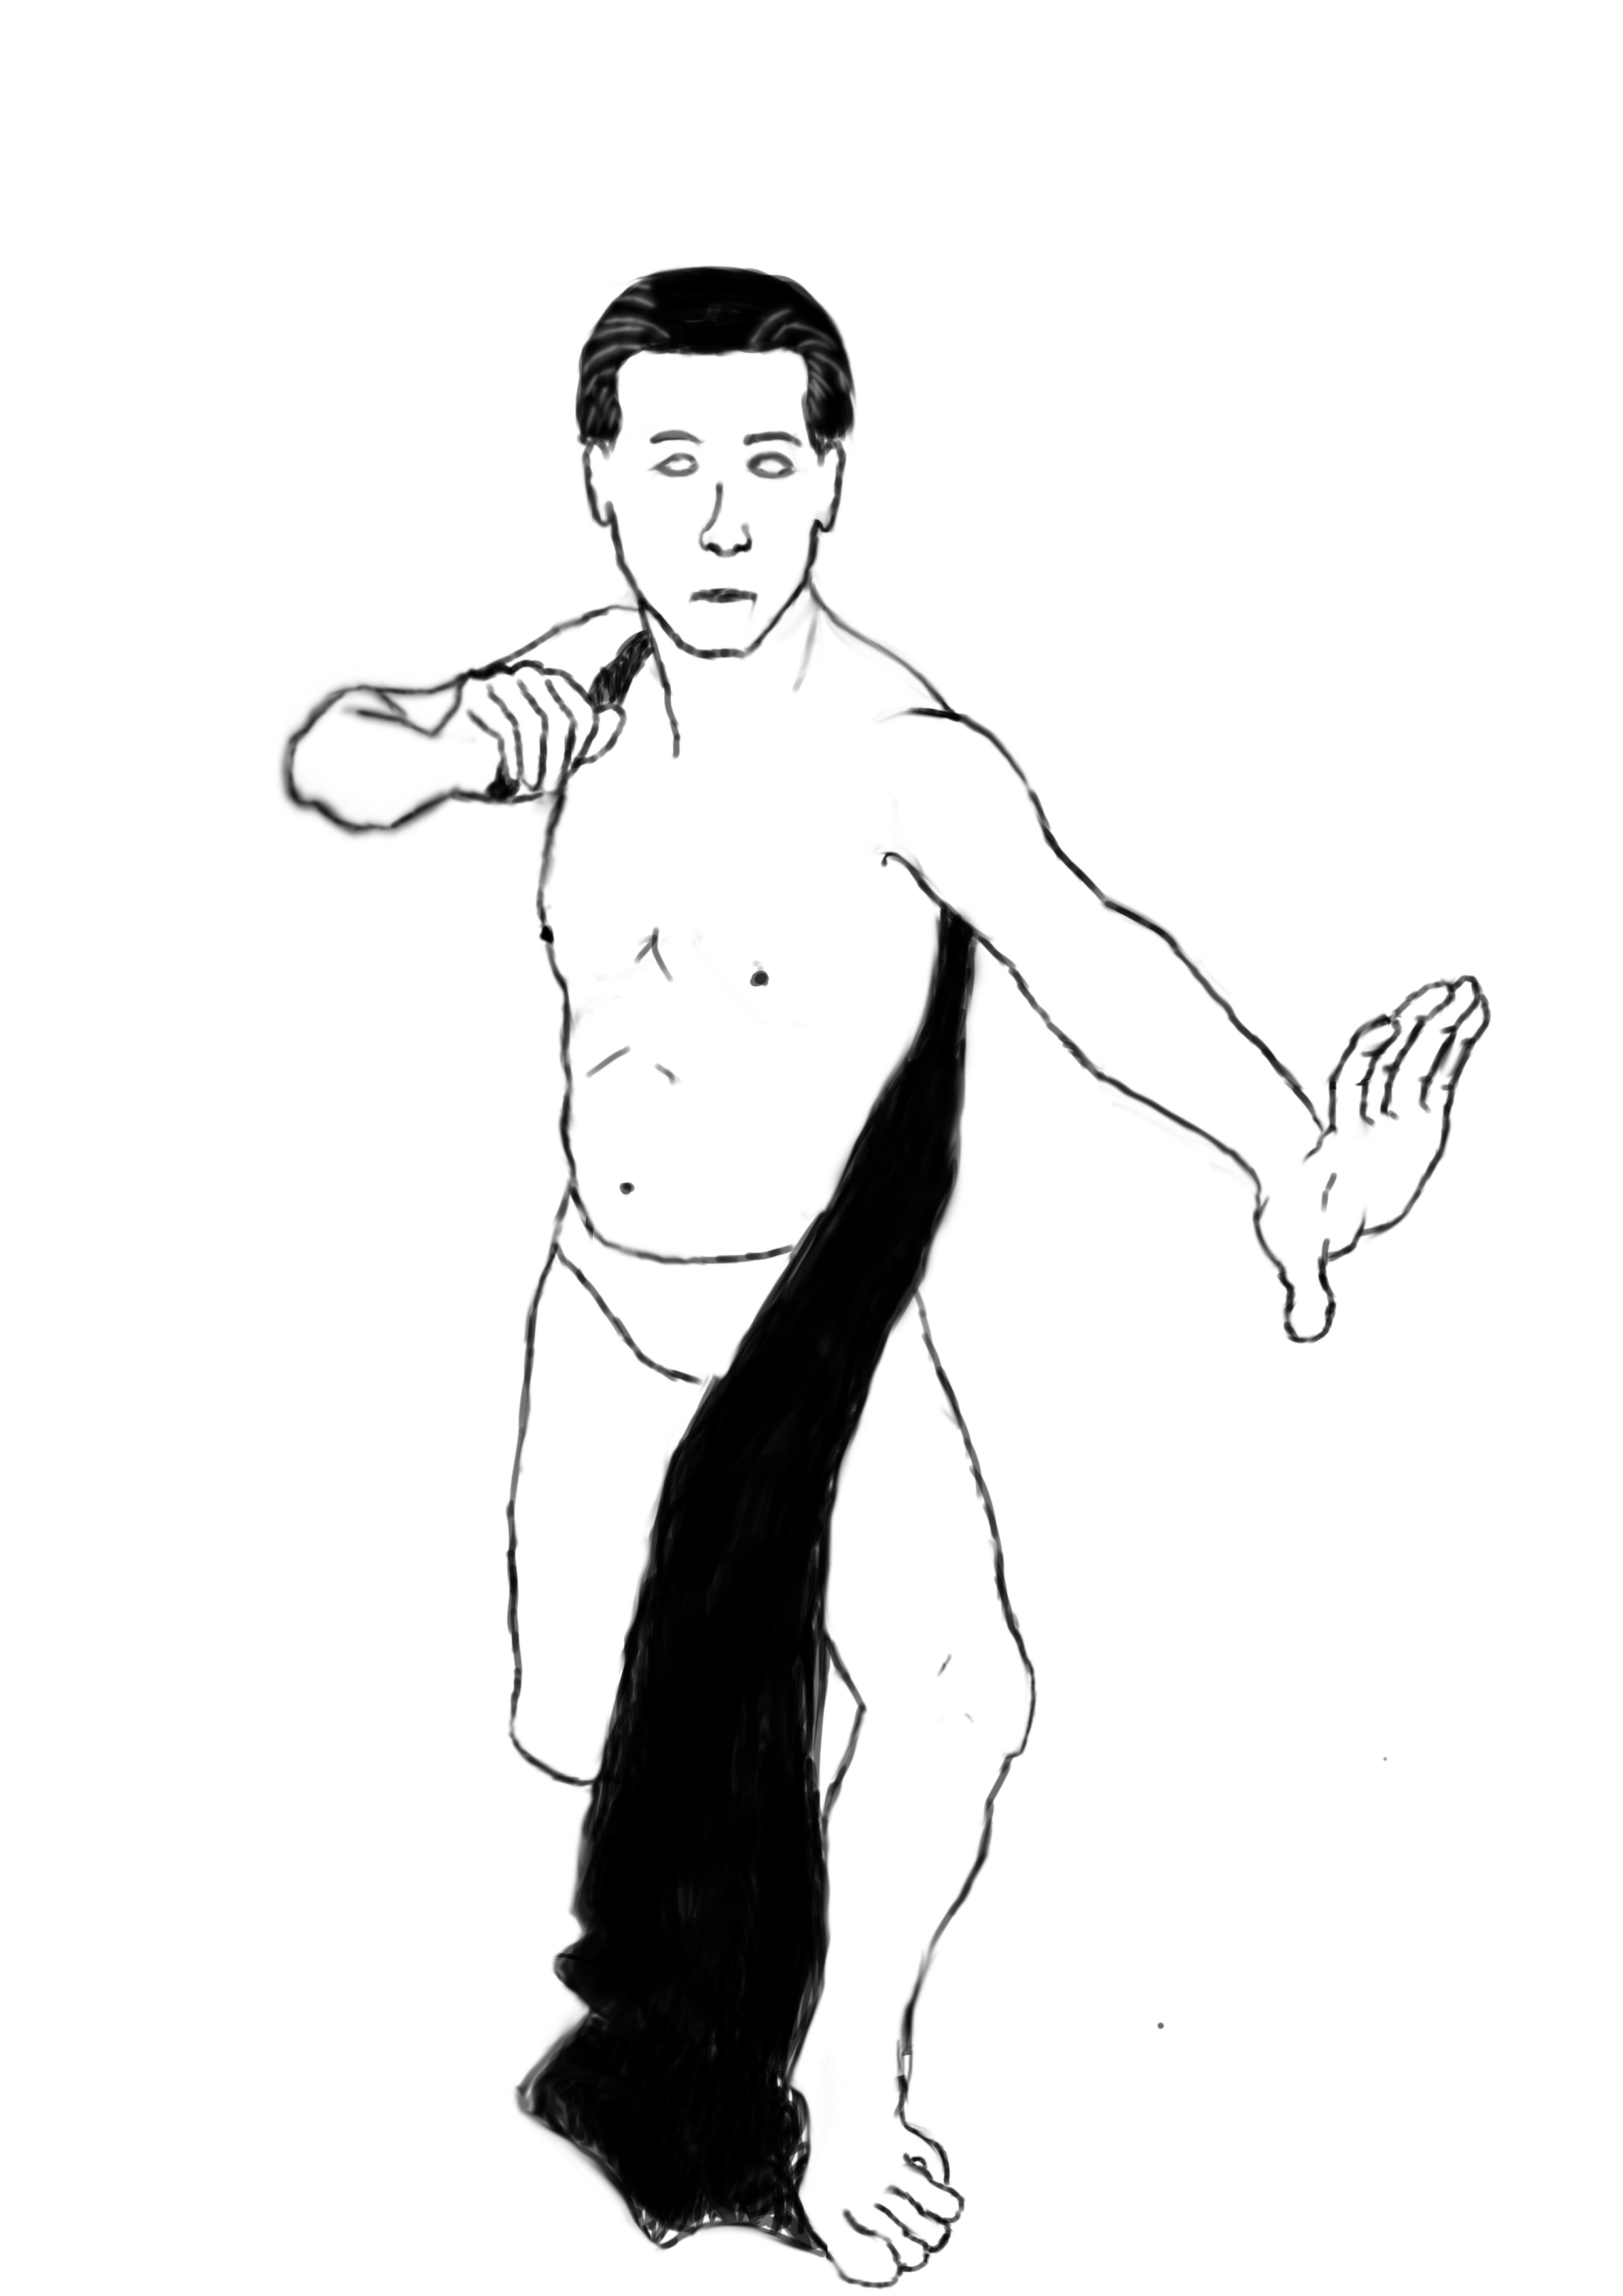
man, black and white, white, black, arm, sketch, drawing, illustration, pose, cartoon, act, outlines, figure drawing